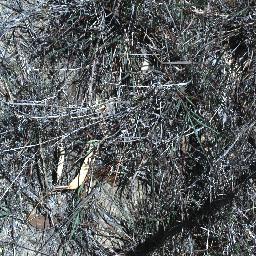
Label: negative